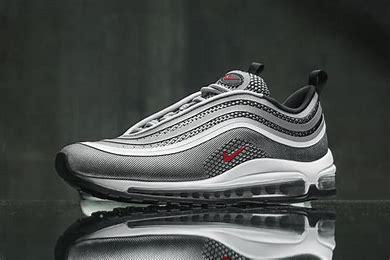
Brand: Nike
Model: Air Max 97 Ultra 17